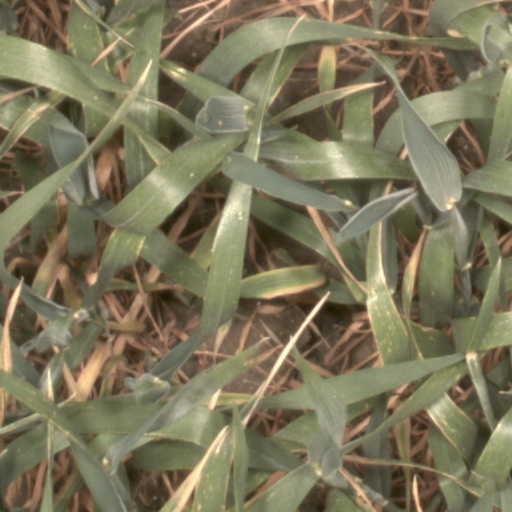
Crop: wheat